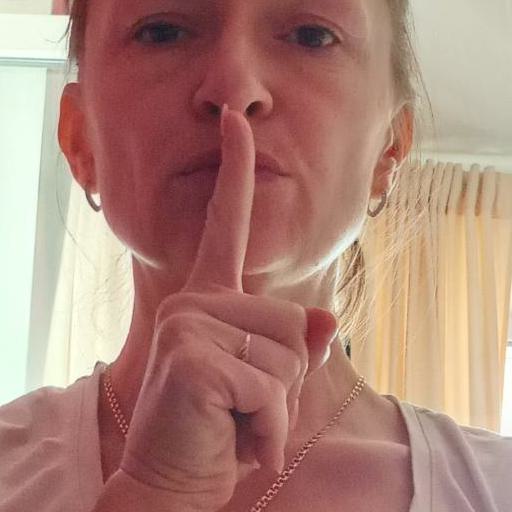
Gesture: mute